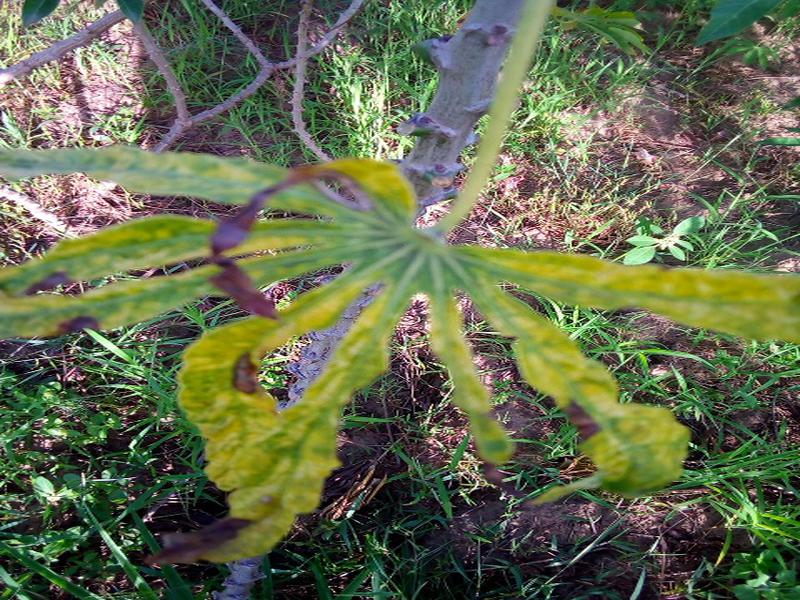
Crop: cassava
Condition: green_mottle